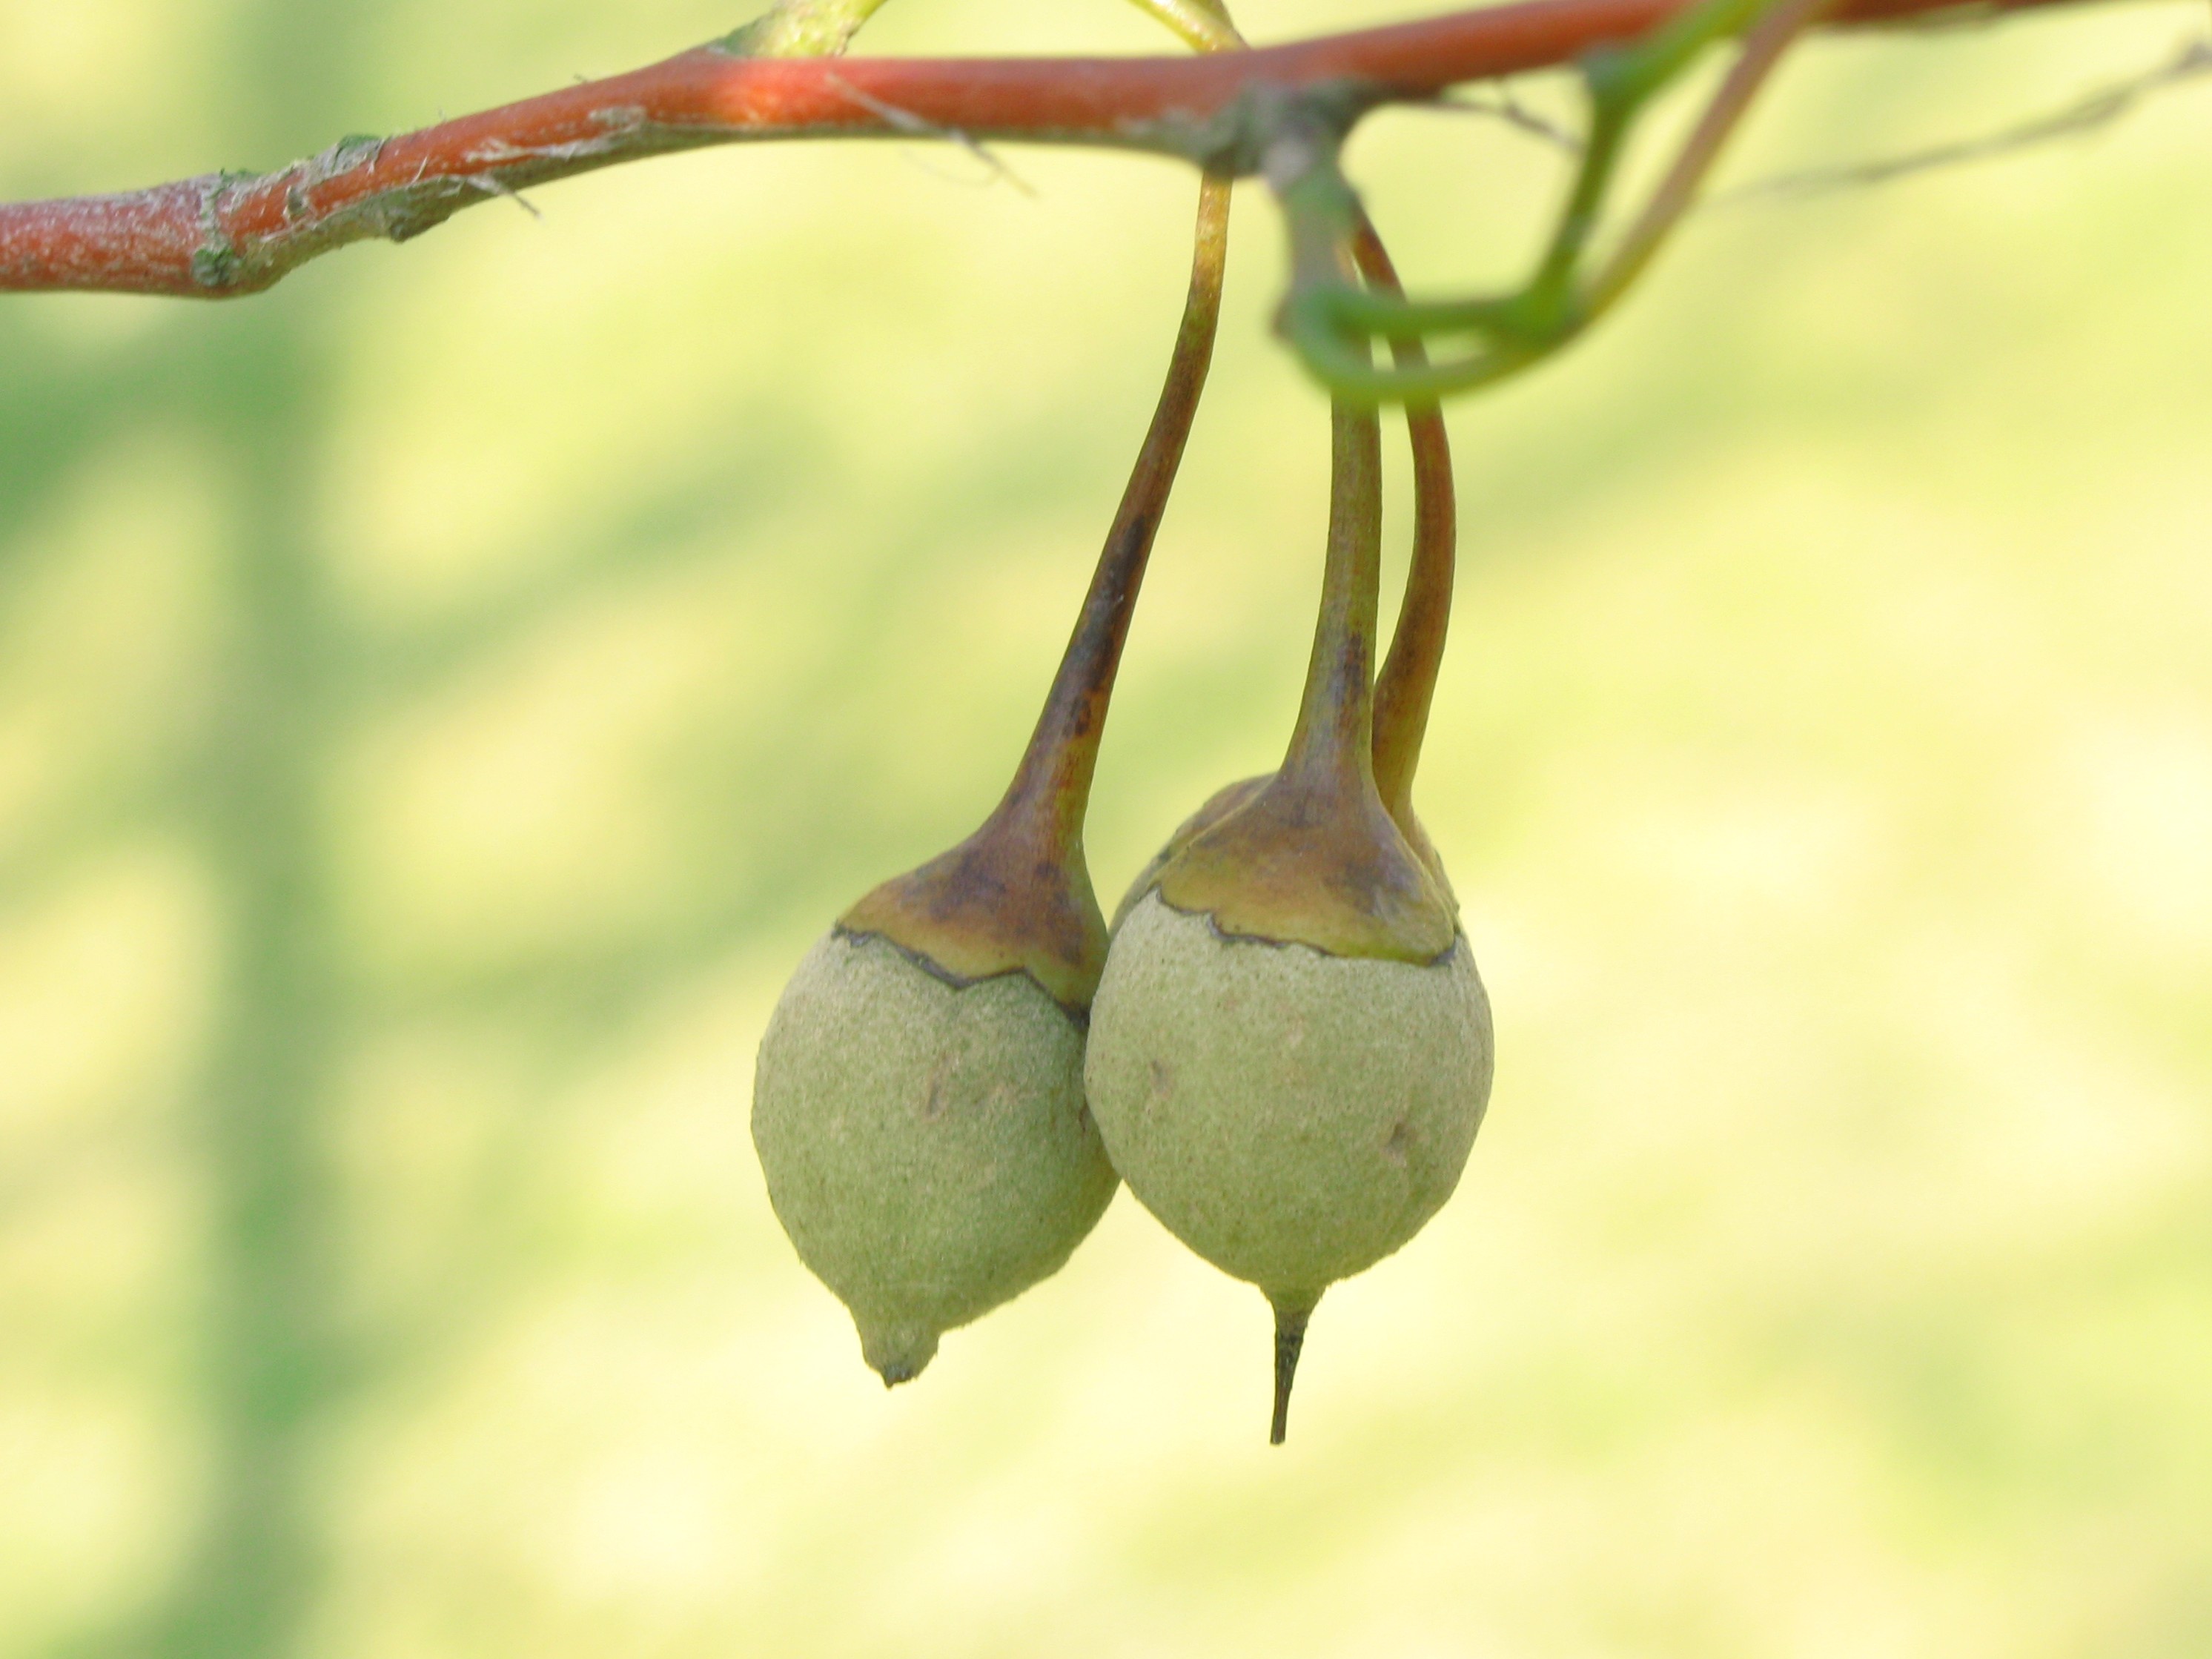
tree, branch, plant, fruit, leaf, flower, food, green, high, produce, botany, flora, twig, hires, hi, res, resolution, themacrogroup, powershotg7, canong7, macro photography, flowering plant, plant stem, land plant